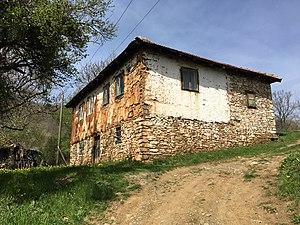
Kiselitsa ou Kiselica est un village du nord-est de la Macédoine du Nord, situé dans la municipalité de Kriva Palanka. Le village comptait 101 habitants en 2002.